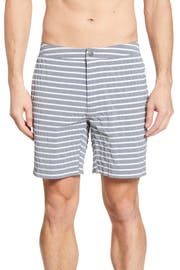
horizontal stripe distinguish a pair of swim trunk cut from stretchy seersucker for a great look and fit in and out of the water